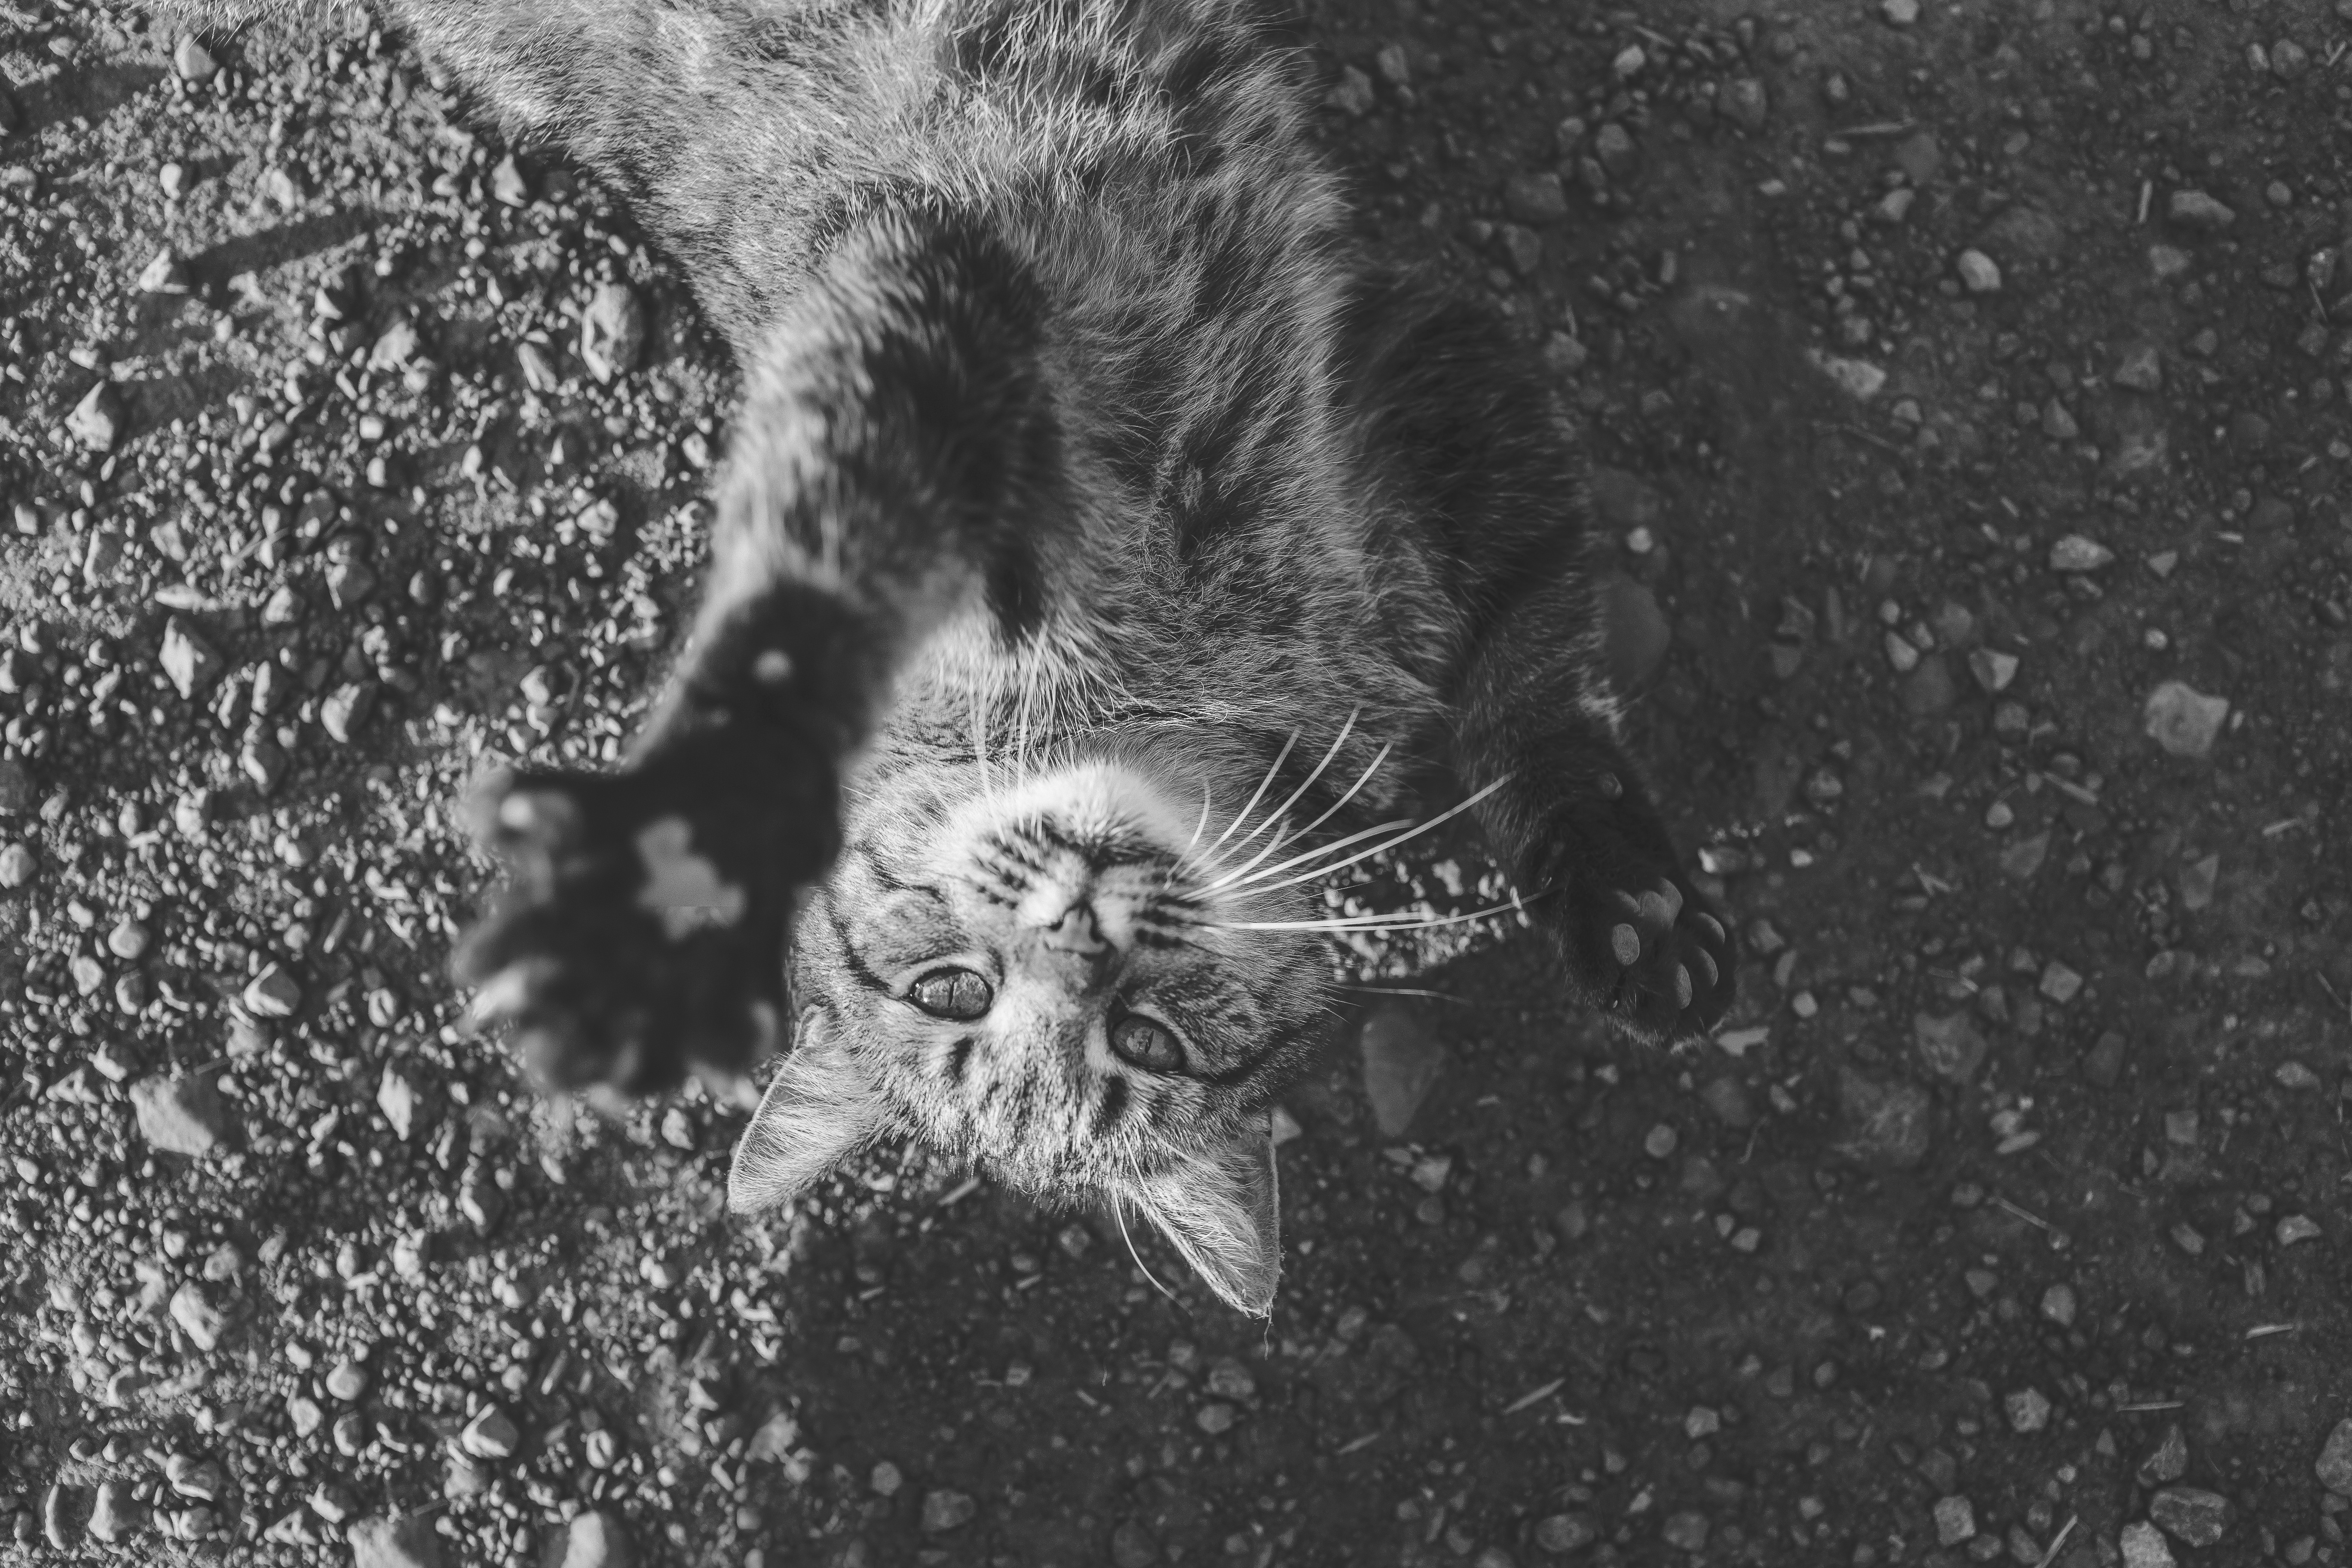
black and white, animal, pet, cat, mammal, black, monochrome, whiskers, paws, monochrome photography, cat like mammal